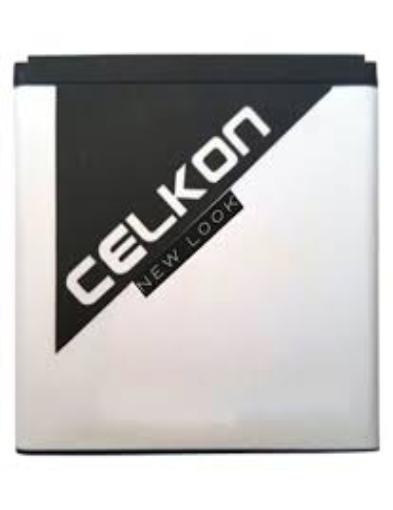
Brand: Celkon
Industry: Electronic